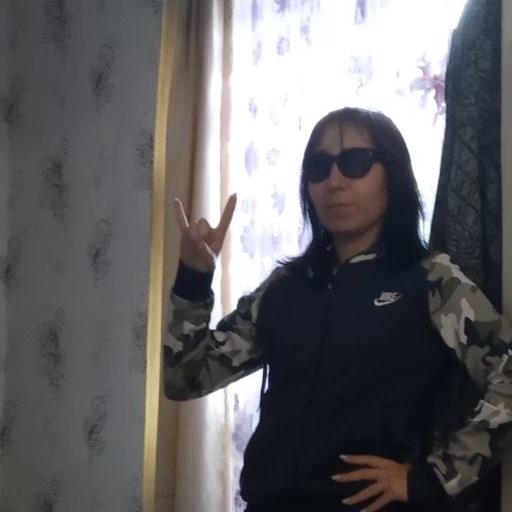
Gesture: rock